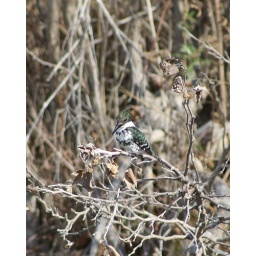
This green kingfisher was perched on a small sycamore limb above the nueces river west of Uvalde Tx